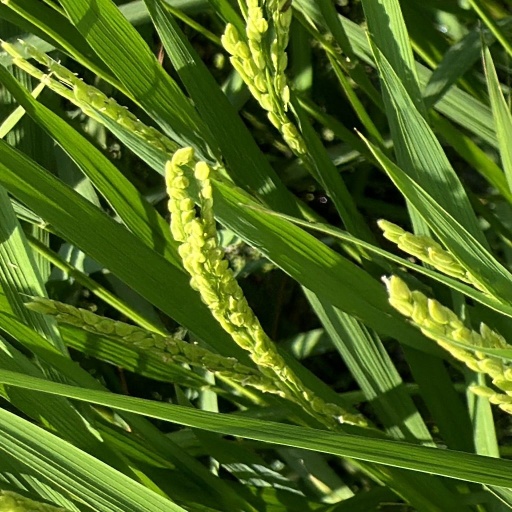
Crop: rice